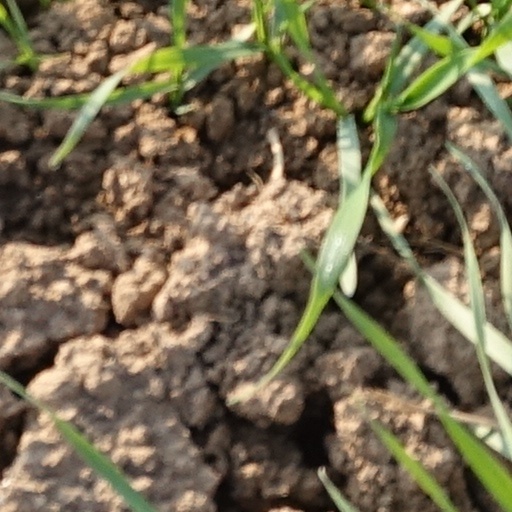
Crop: wheat